Allen Hinds

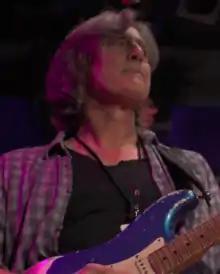

Allen Hinds (born 1956) is an American guitarist, who has recorded or performed with Natalie Cole, BeBe & CeCe Winans, The Crusaders, Hiroshima, Roberta Flack, Randy Crawford, Bobby Caldwell, James Ingram, Marilyn Scott, Eric Marienthal, Marc Antoine, Gino Vannelli and Boney James, among many others. His songs have appeared on the TV shows "Lucky", "JAG", "Pawn Stars", "Sons of Guns" and "Sliced", among others. He is also an instructor and artist in residence at the Musicians Institute in Hollywood, California, and has released a number of solo albums.